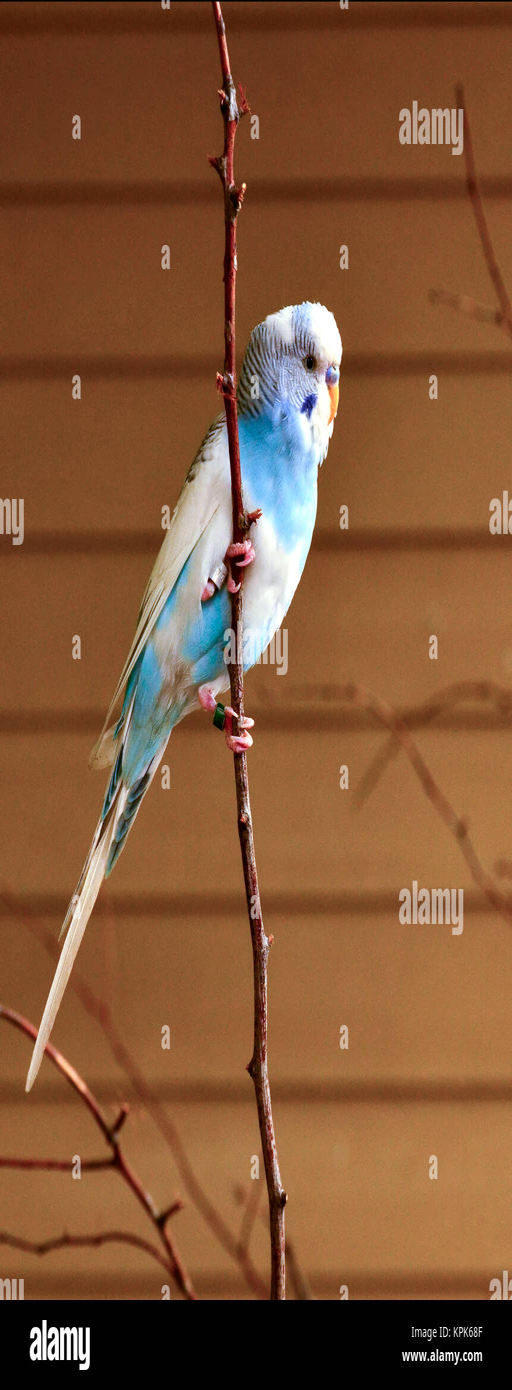
budgerigar parrot sits domesticated on a small perch in diffused natural sunlight